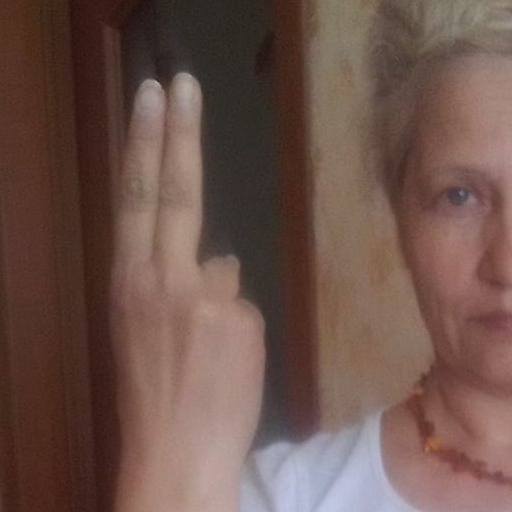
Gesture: two_up_inverted